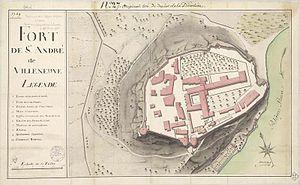
Le Fort Saint-André est une enceinte fortifiée établie sur le mont Andaon qui domine Villeneuve-lès-Avignon.